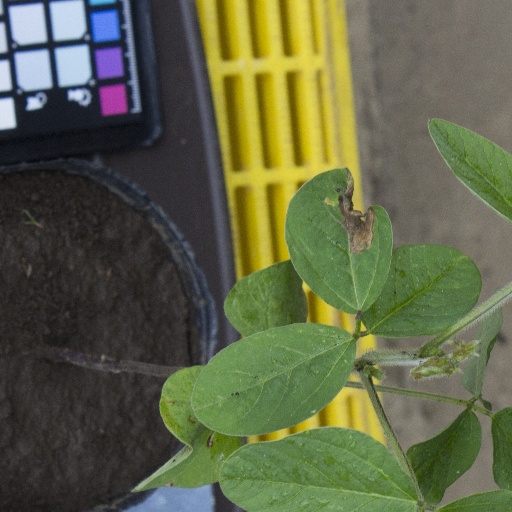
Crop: soybean